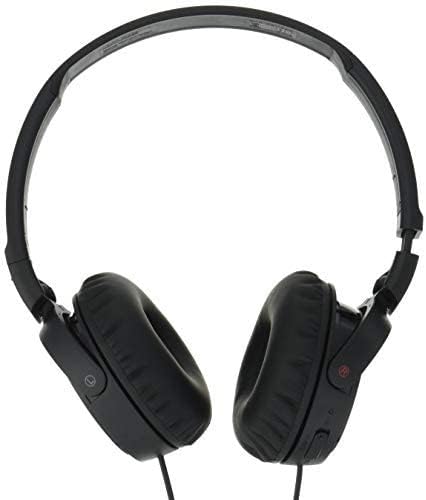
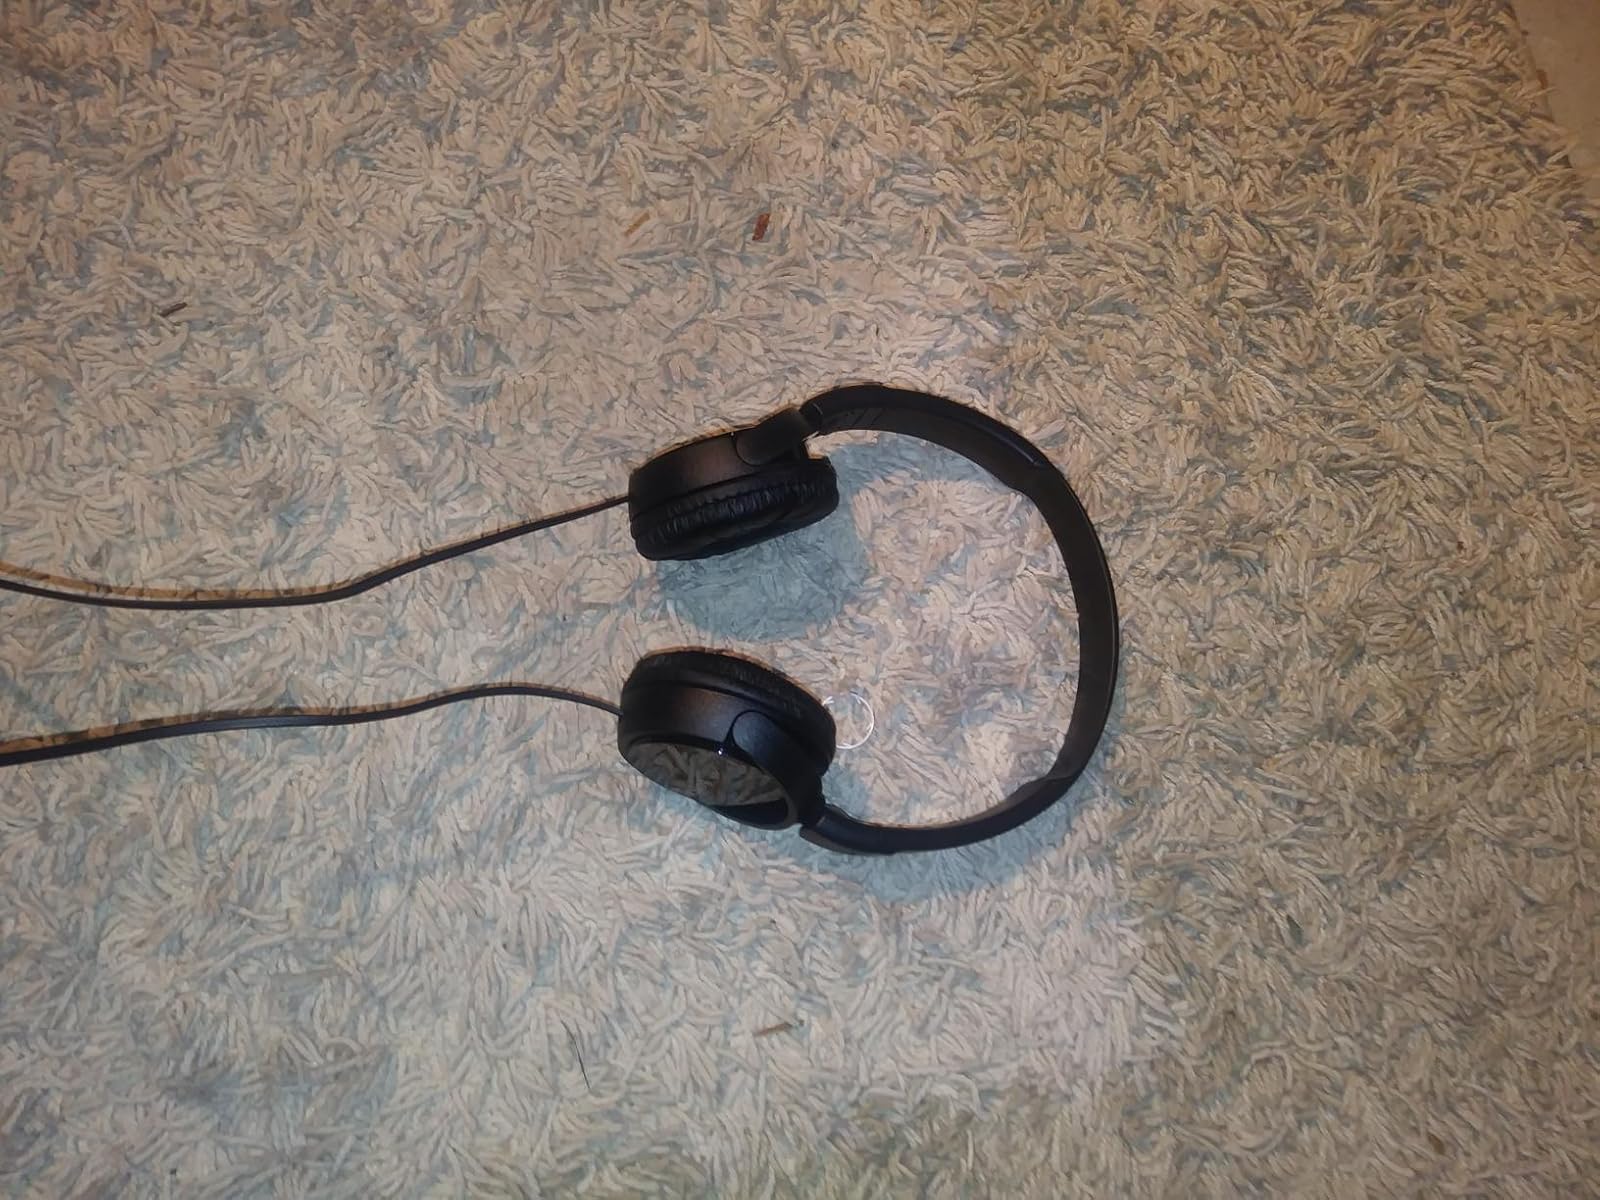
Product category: headphones
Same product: yes